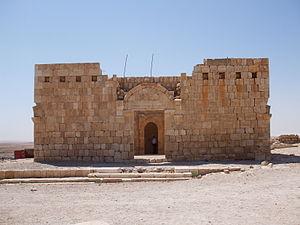
Le Qasr al Hallabat est un des châteaux du désert de Jordanie.